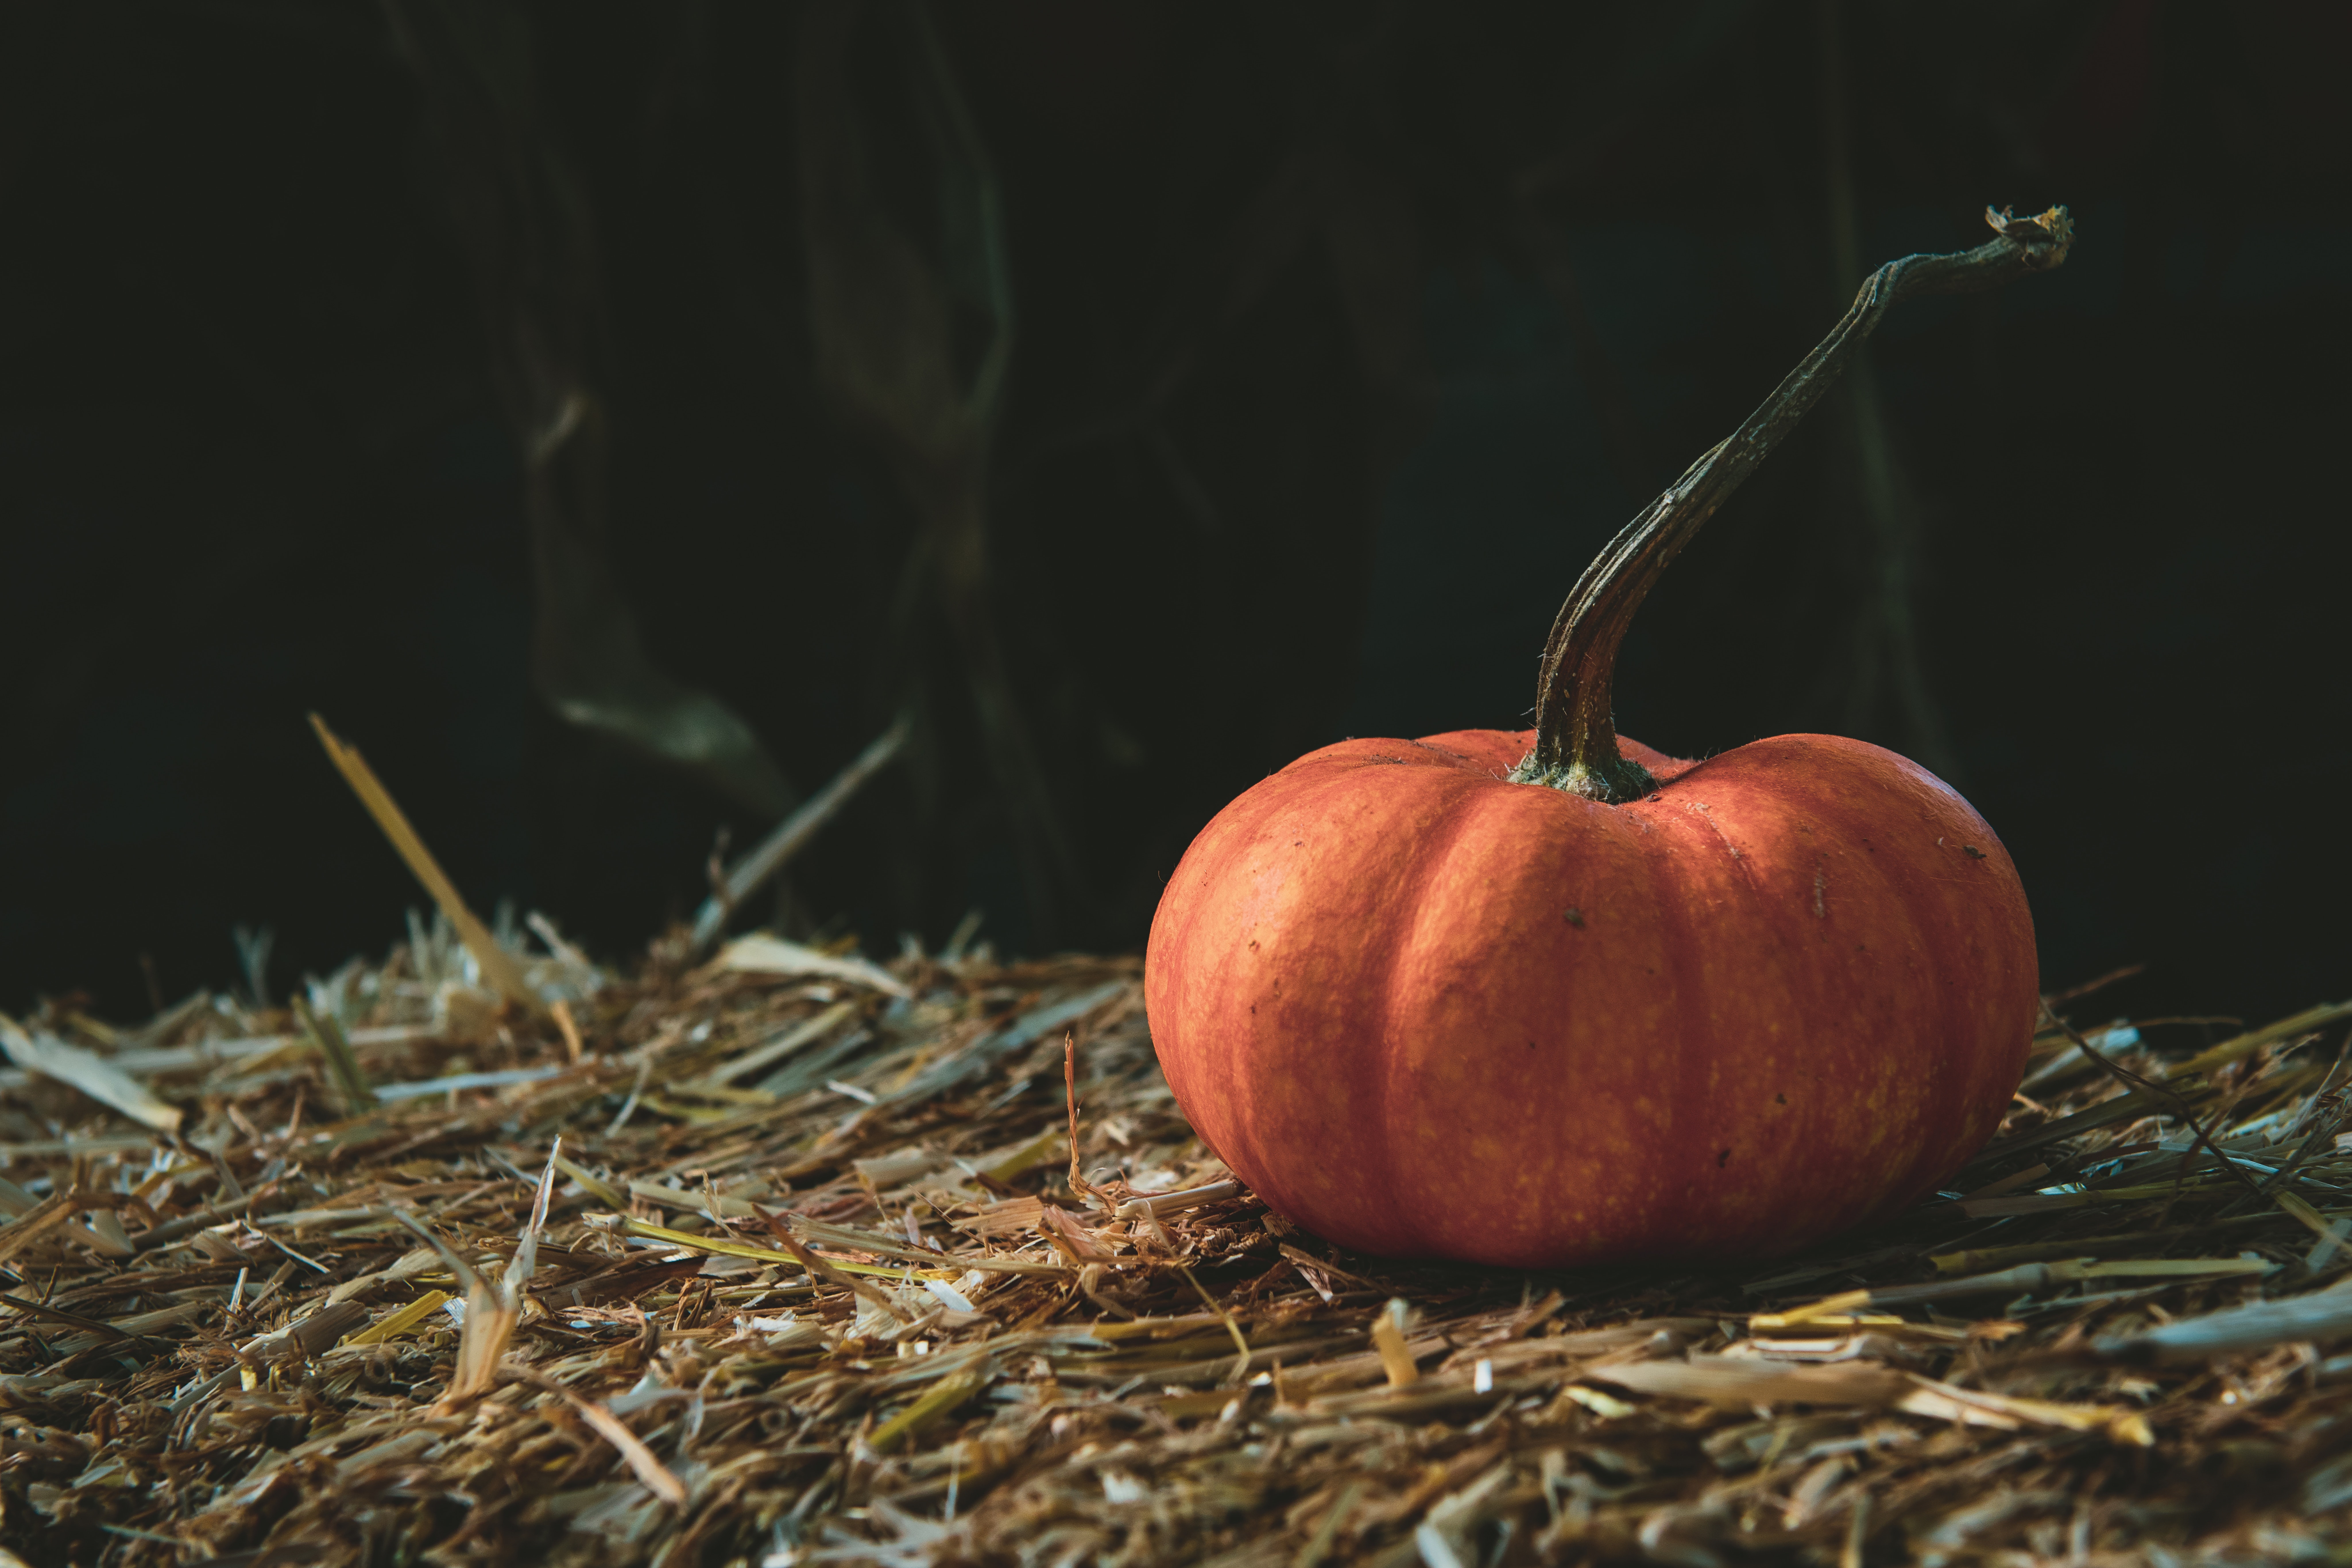
still life photography, winter squash, pumpkin, cucurbita, calabaza, still life, computer wallpaper, halloween, gourd